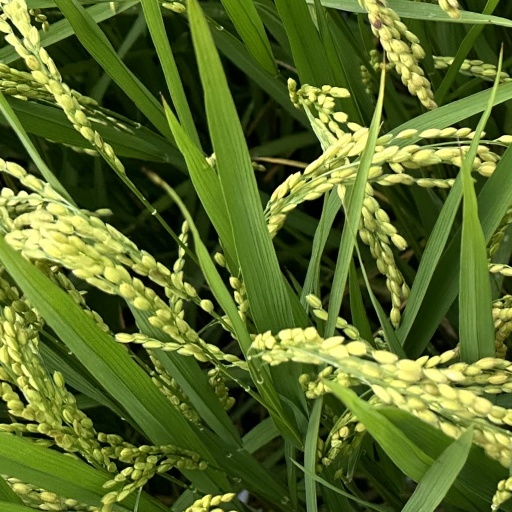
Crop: rice